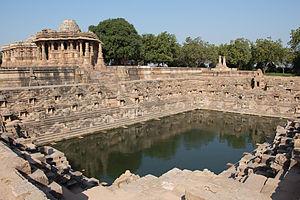
Temple de Surya, Modhera, Inde
Le temple de Sūrya de Modhera dans le Gujarat en Inde est un temple dédié au culte de Sūrya, le « Dieu Soleil » dans l’hindouisme. Moins connu que celui de Konârak dans l’Orissa et récemment redécouvert, on connaît encore assez peu de choses sur son histoire. Il est situé sur la rive de la Pushpawati, à 25 km de Mehsana et à 102 km d'Ahmedabad.